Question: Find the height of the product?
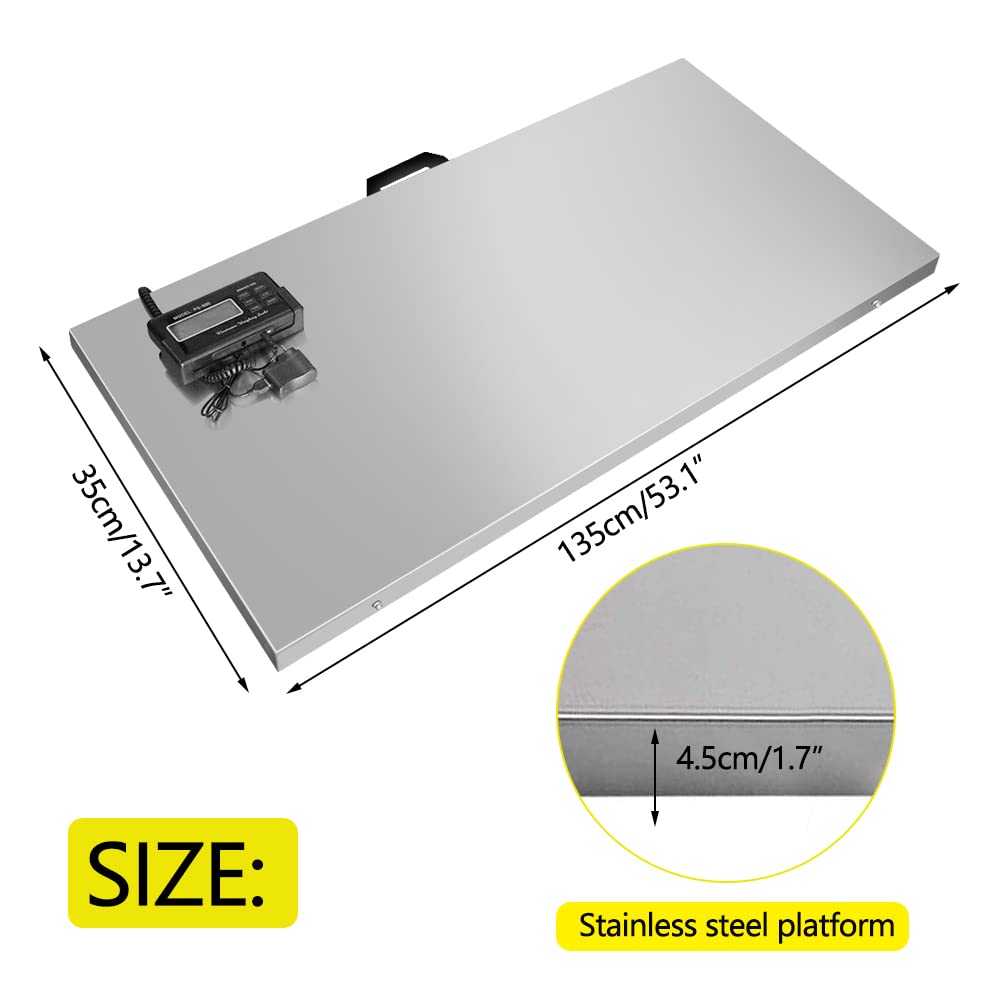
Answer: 1.7 inch